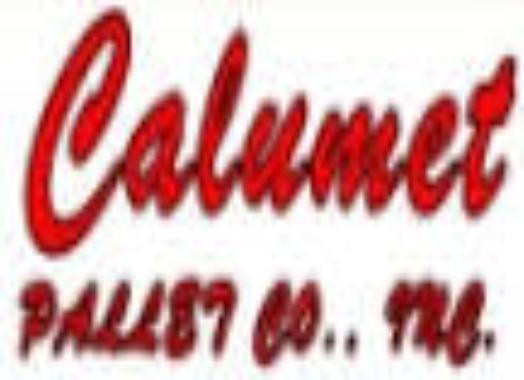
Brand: Calumet
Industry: Others